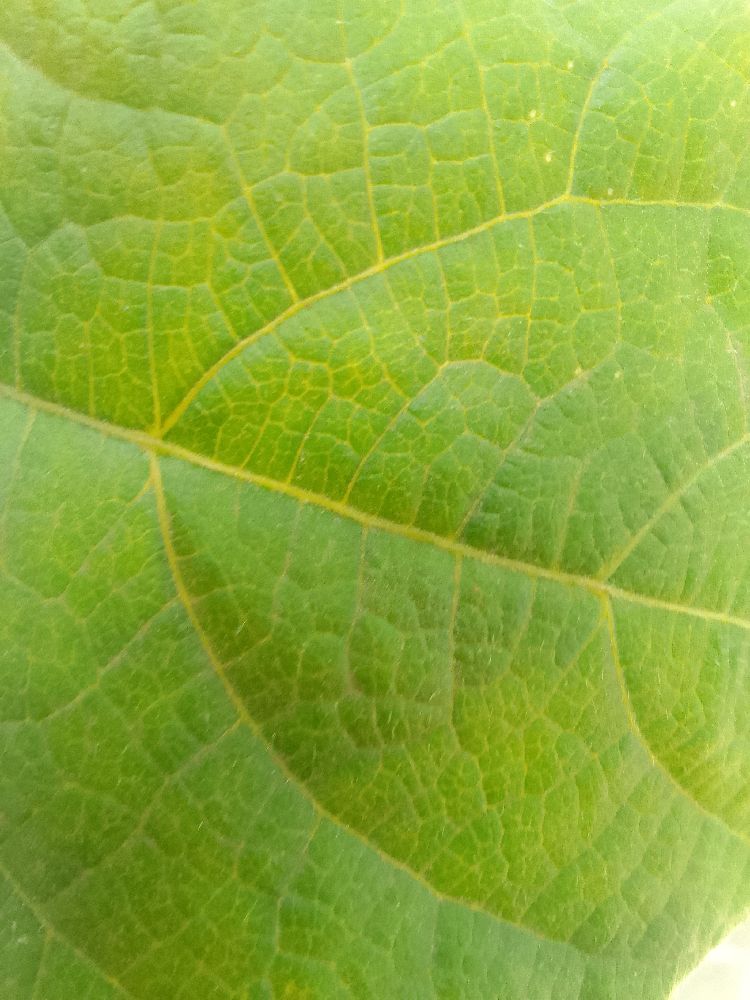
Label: healthy